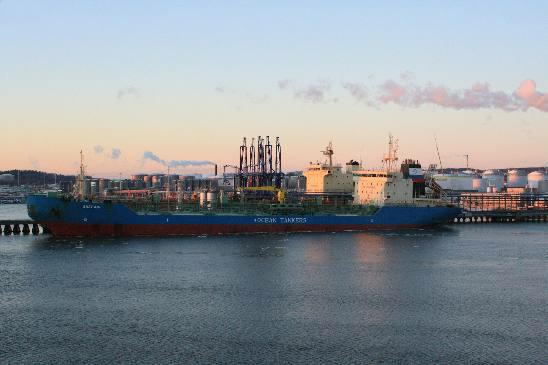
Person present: No